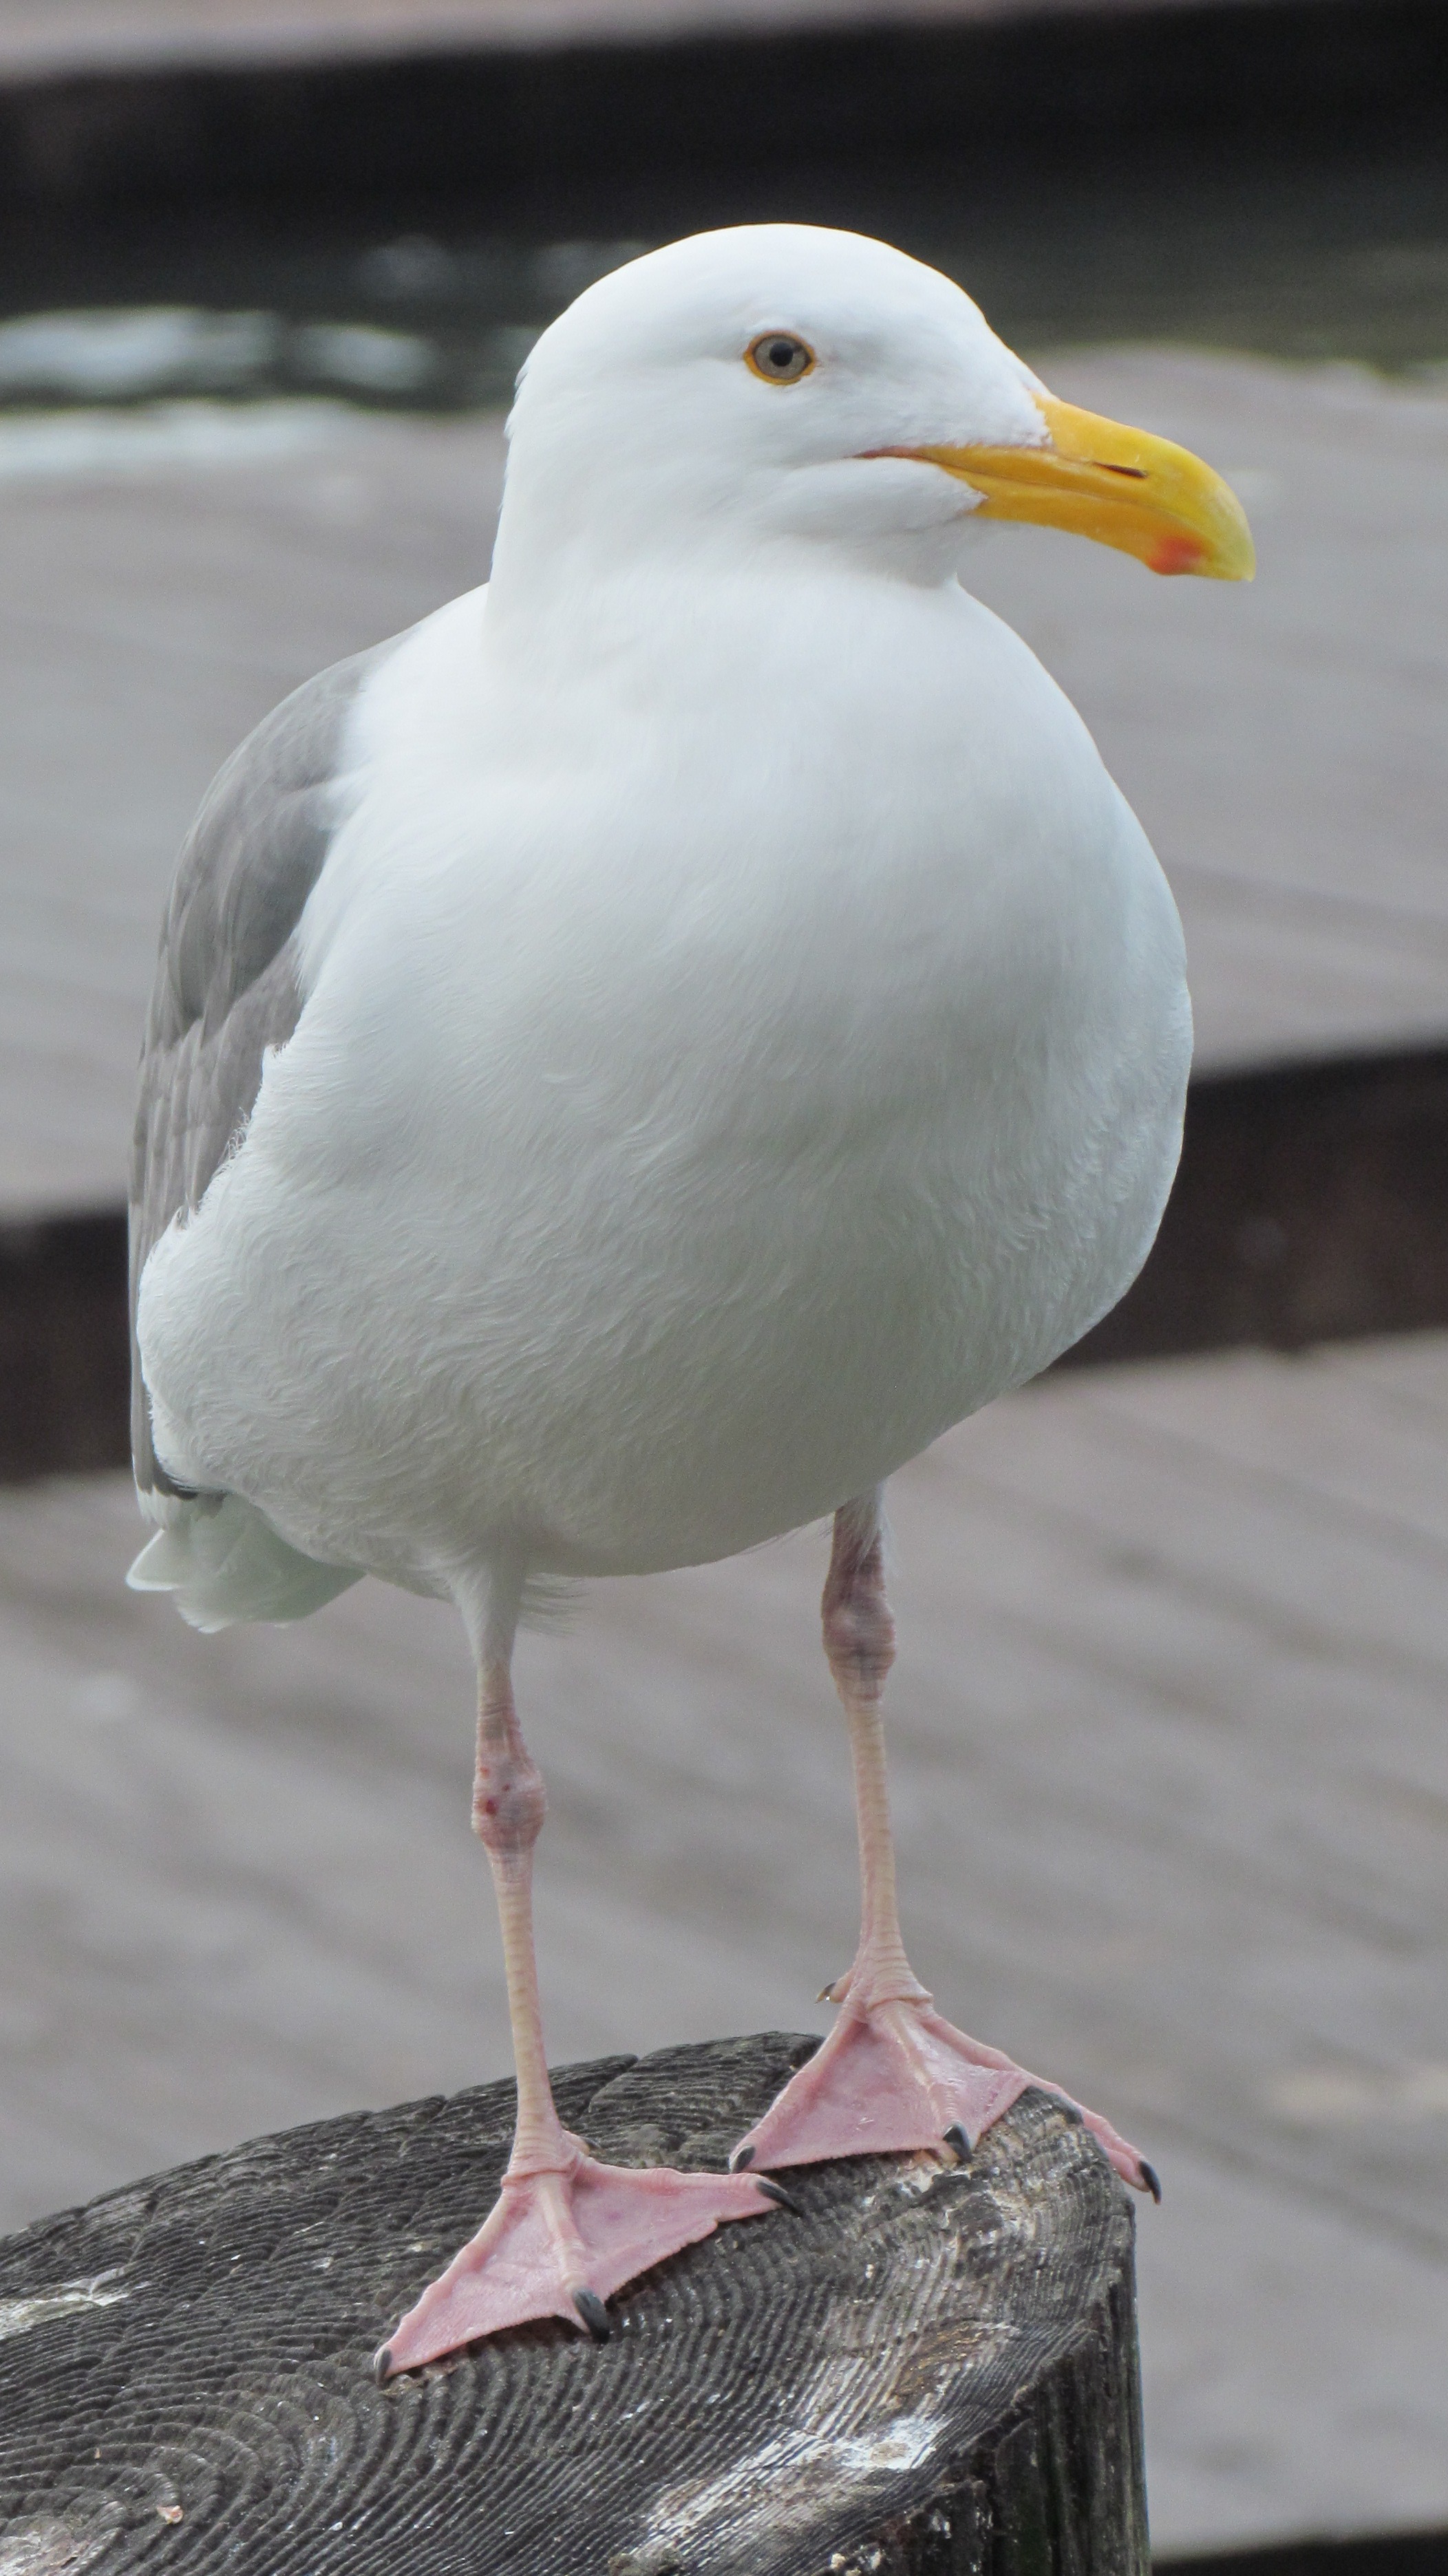
nature, outdoor, wilderness, bird, animal, seabird, fly, seagull, wildlife, wild, gull, beak, mammal, freedom, feather, avian, fauna, majestic, wings, vertebrate, creature, charadriiformes, european herring gull